Andrey Sakharov (historian)

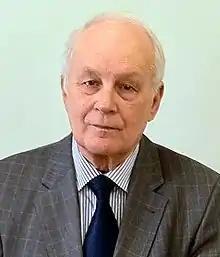
Sakharov in 2014

Andrey Nikolayevich Sakharov (2 June 1930, – 26 June 2019) was an anti-Normanist Russian historian.